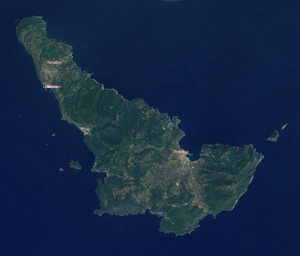
Øer i Middelhavet / Efter areal og befolkning
Dette er en liste over øer i Middelhavet, et indhav mellem Europa og Afrika, med Vestasien i øst og Atlanterhavet i vest.